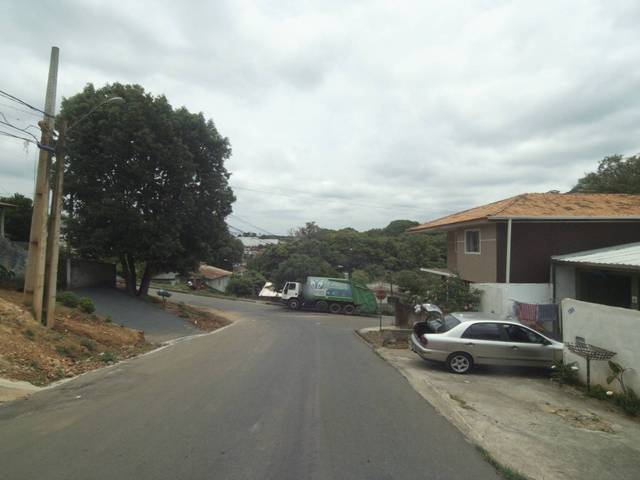
Region: Brazil
Coordinates: -25.388, -49.295